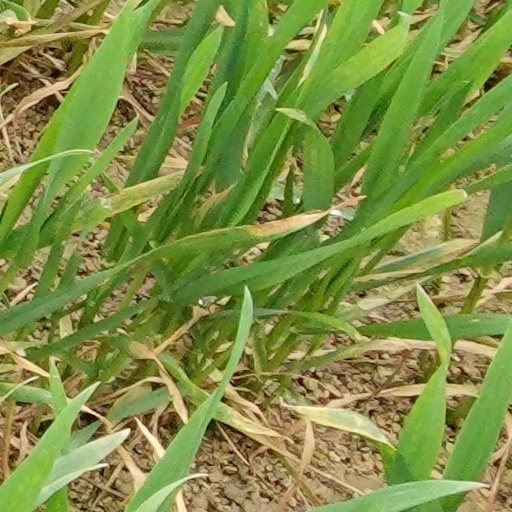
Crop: wheat